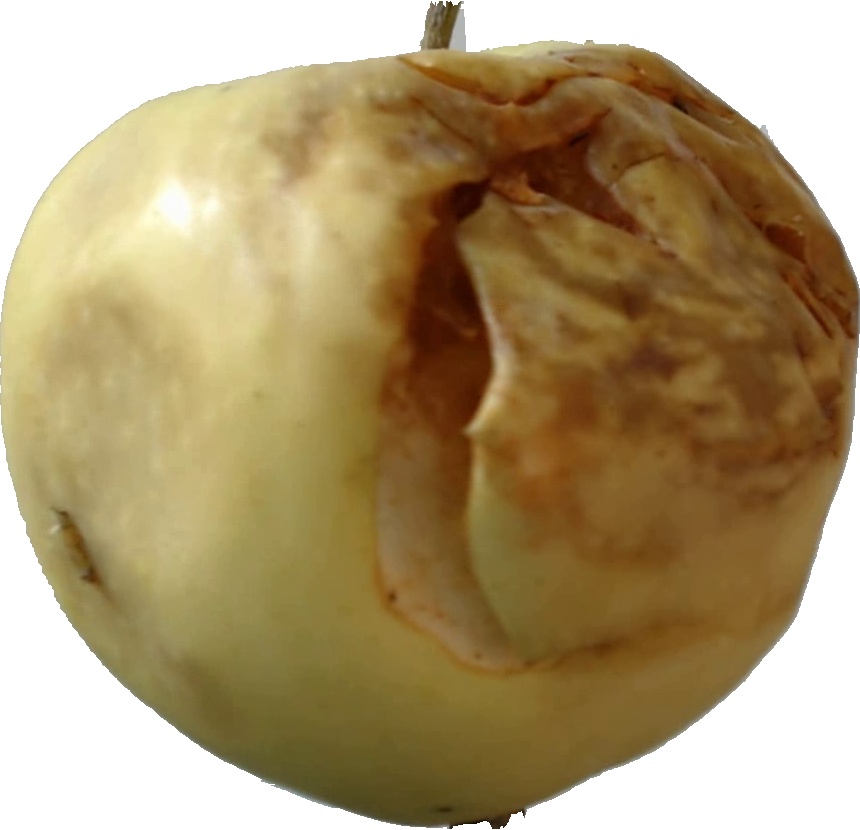
Label: apple_hit_1